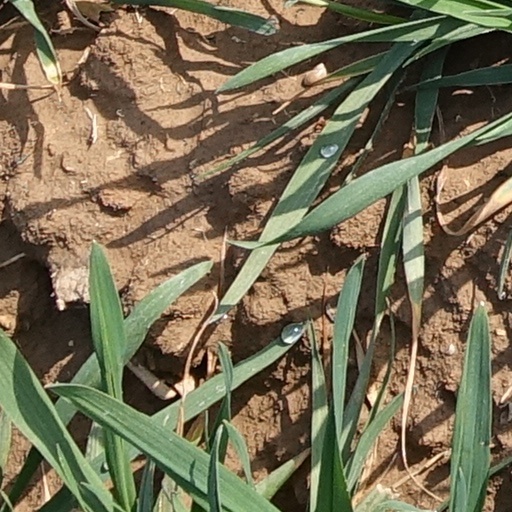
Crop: wheat